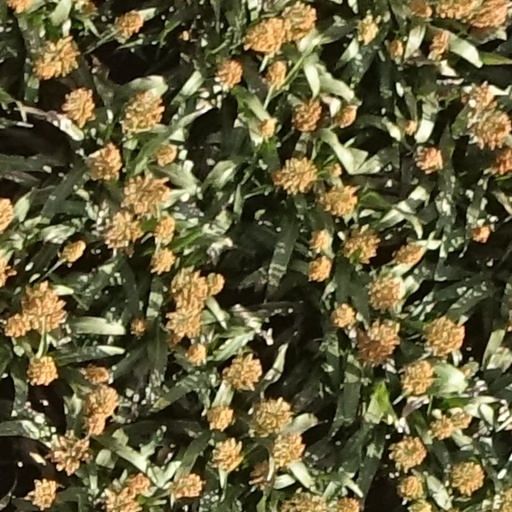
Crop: sorghum